D-pad

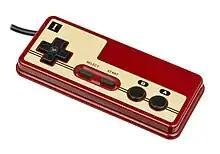
A Famicom controller. The D-pad/+Control Pad (cross shape on left) first came to prominence on the controller for the Famicom.

The precursor to the D-pad was the use of four separate directional buttons. Early arcade games such as "Blockade" (1976) by Gremlin and "Vanguard" (1981) by SNK employed this method. Entex's short-lived "Select-A-Game" handheld system featured directional buttons alongside a row of action buttons, as did the unreleased Atari Game Brain and other early consoles like the VideoMaster Star Chess. Milton Bradley's "Cosmic Hunter" (1981) on the Microvision handheld added a fifth button in the center, all housed beneath a single rubber membrane.